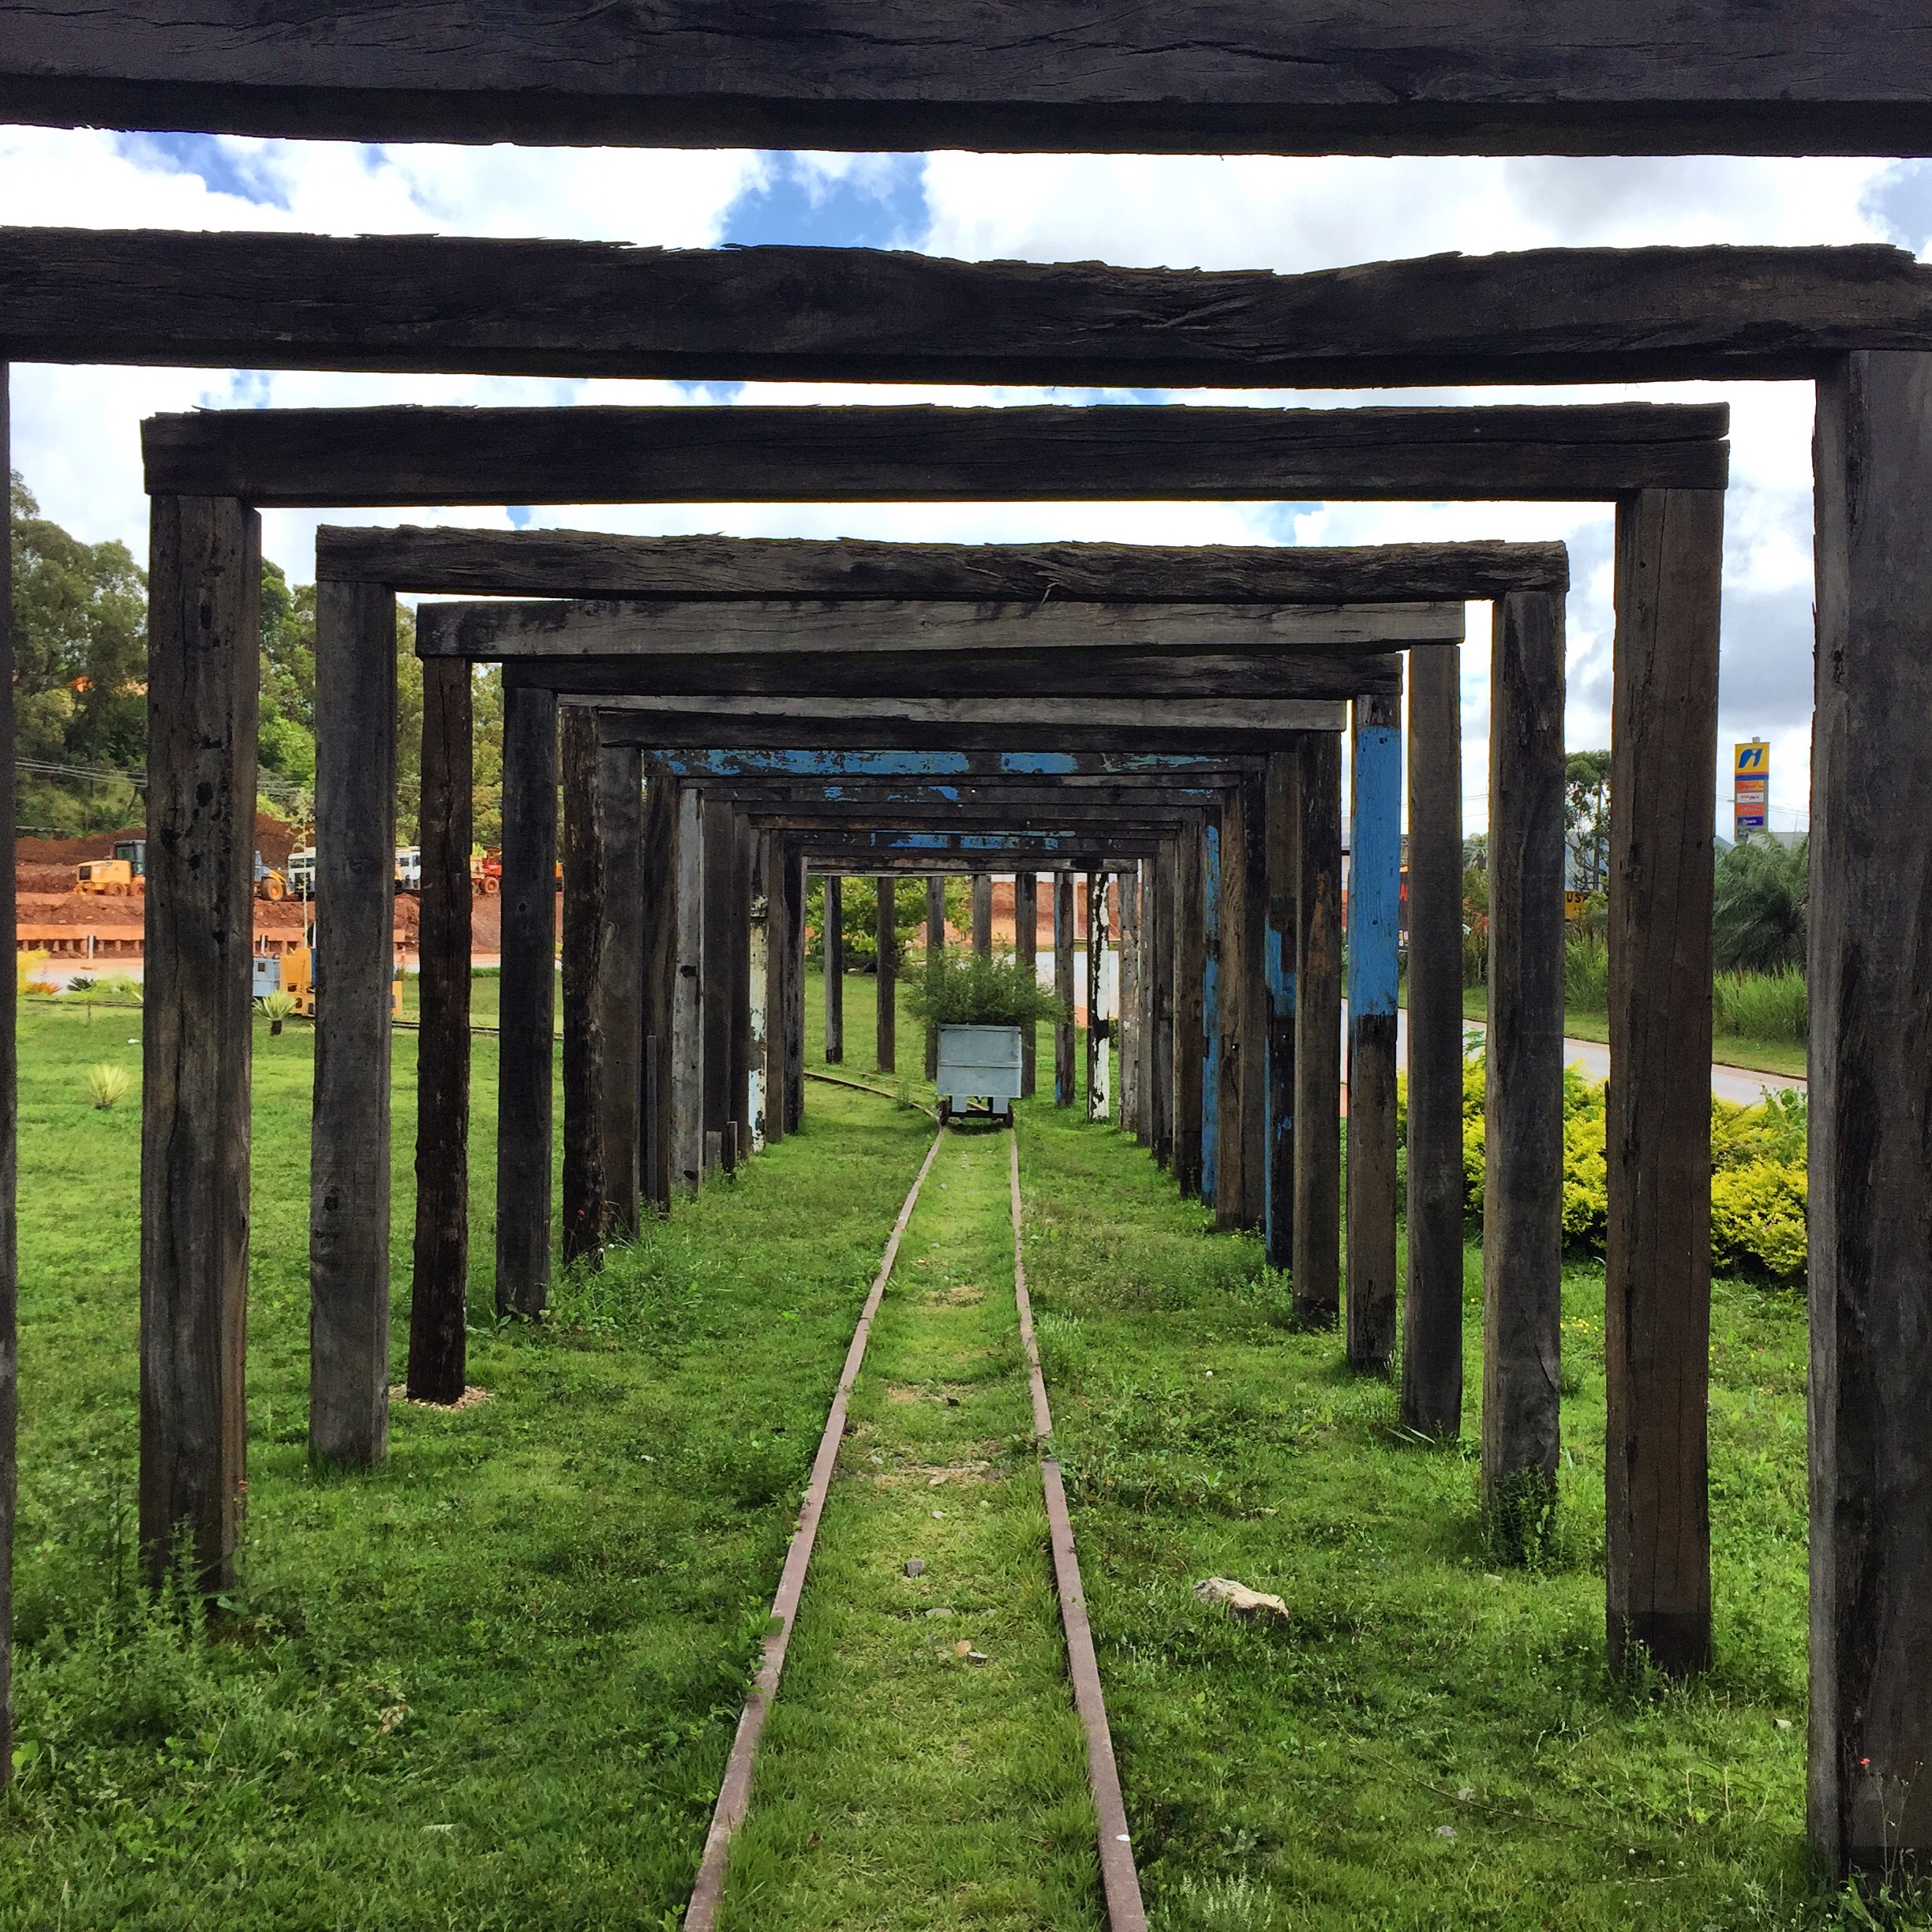
tree, architecture, wood, cart, transport, arch, green, portal, urban area, outdoor structure, new file, rail mode